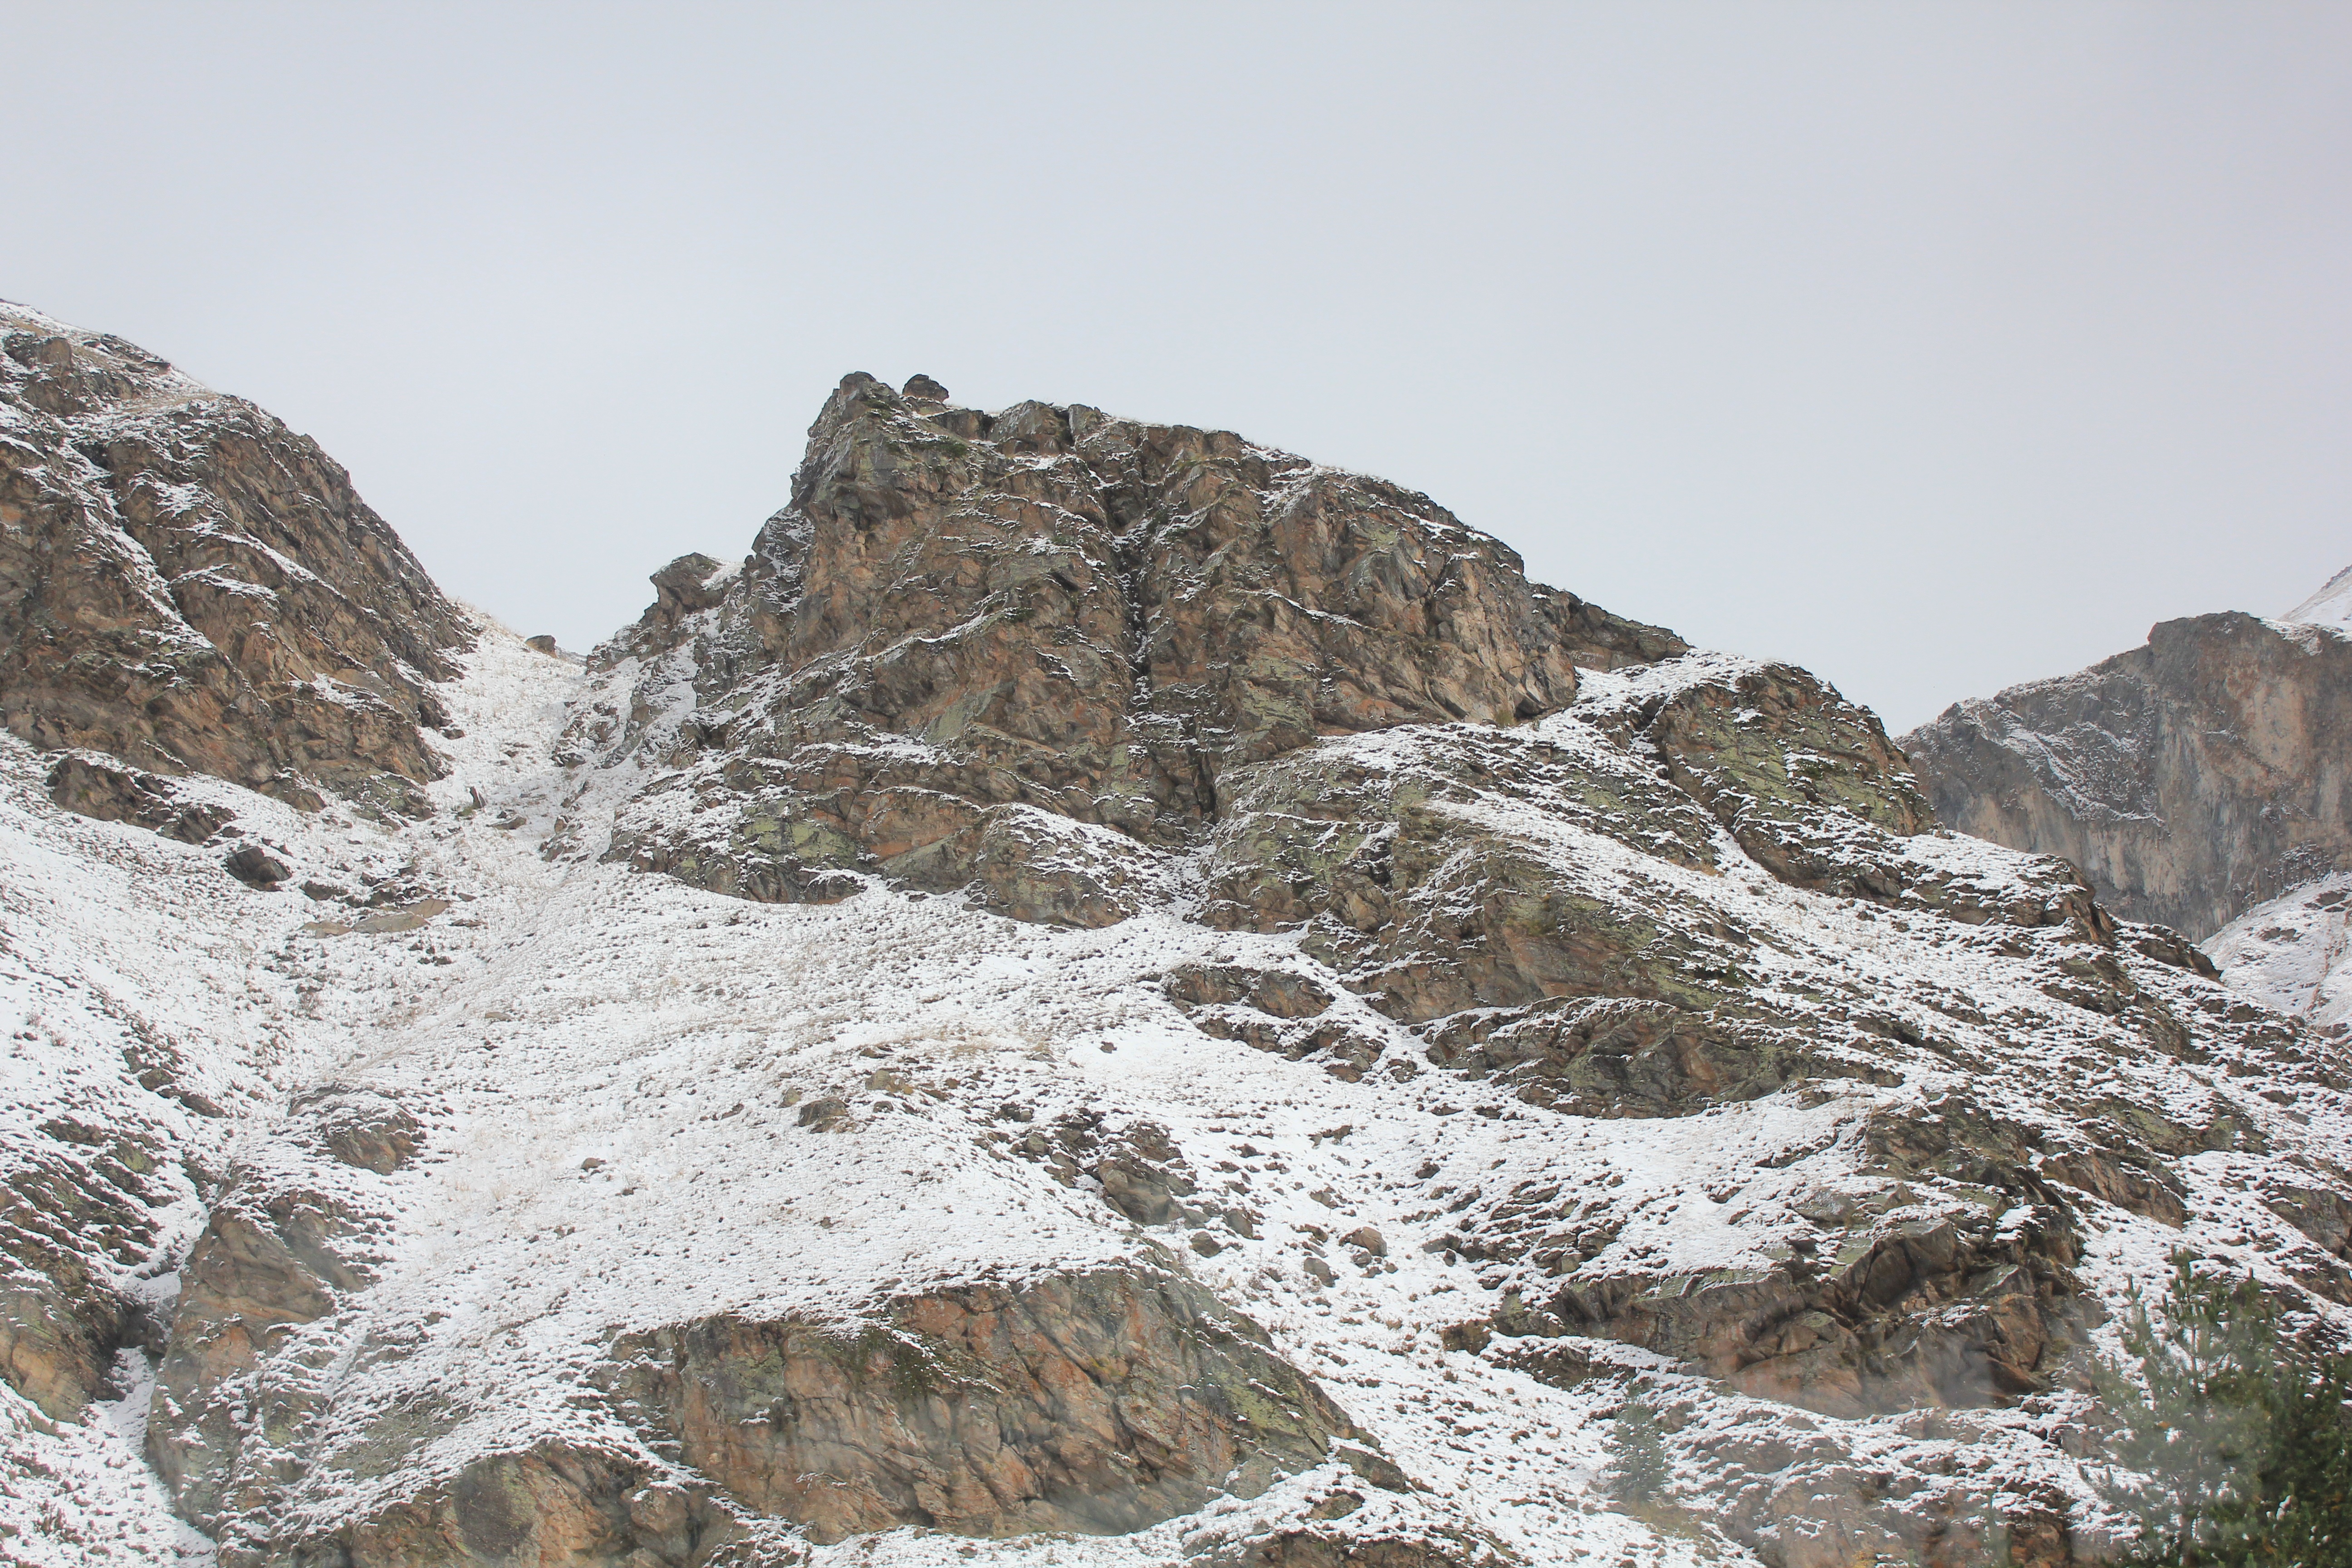
rock, wilderness, walking, mountain, snow, winter, hiking, adventure, valley, mountain range, weather, terrain, ridge, summit, mountaineering, rocks, geology, alps, backpacking, plateau, russia, fell, cirque, moraine, caucasus, landform, mountain pass, elbrus, geographical feature, mountainous landforms, geological phenomenon